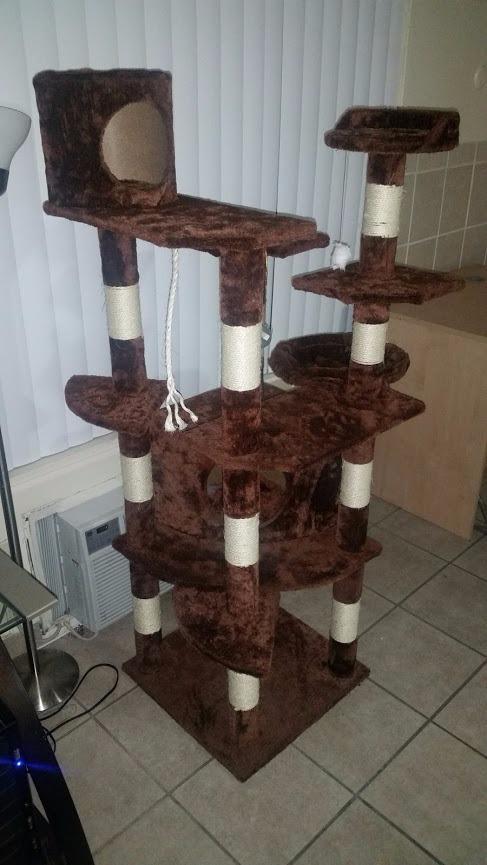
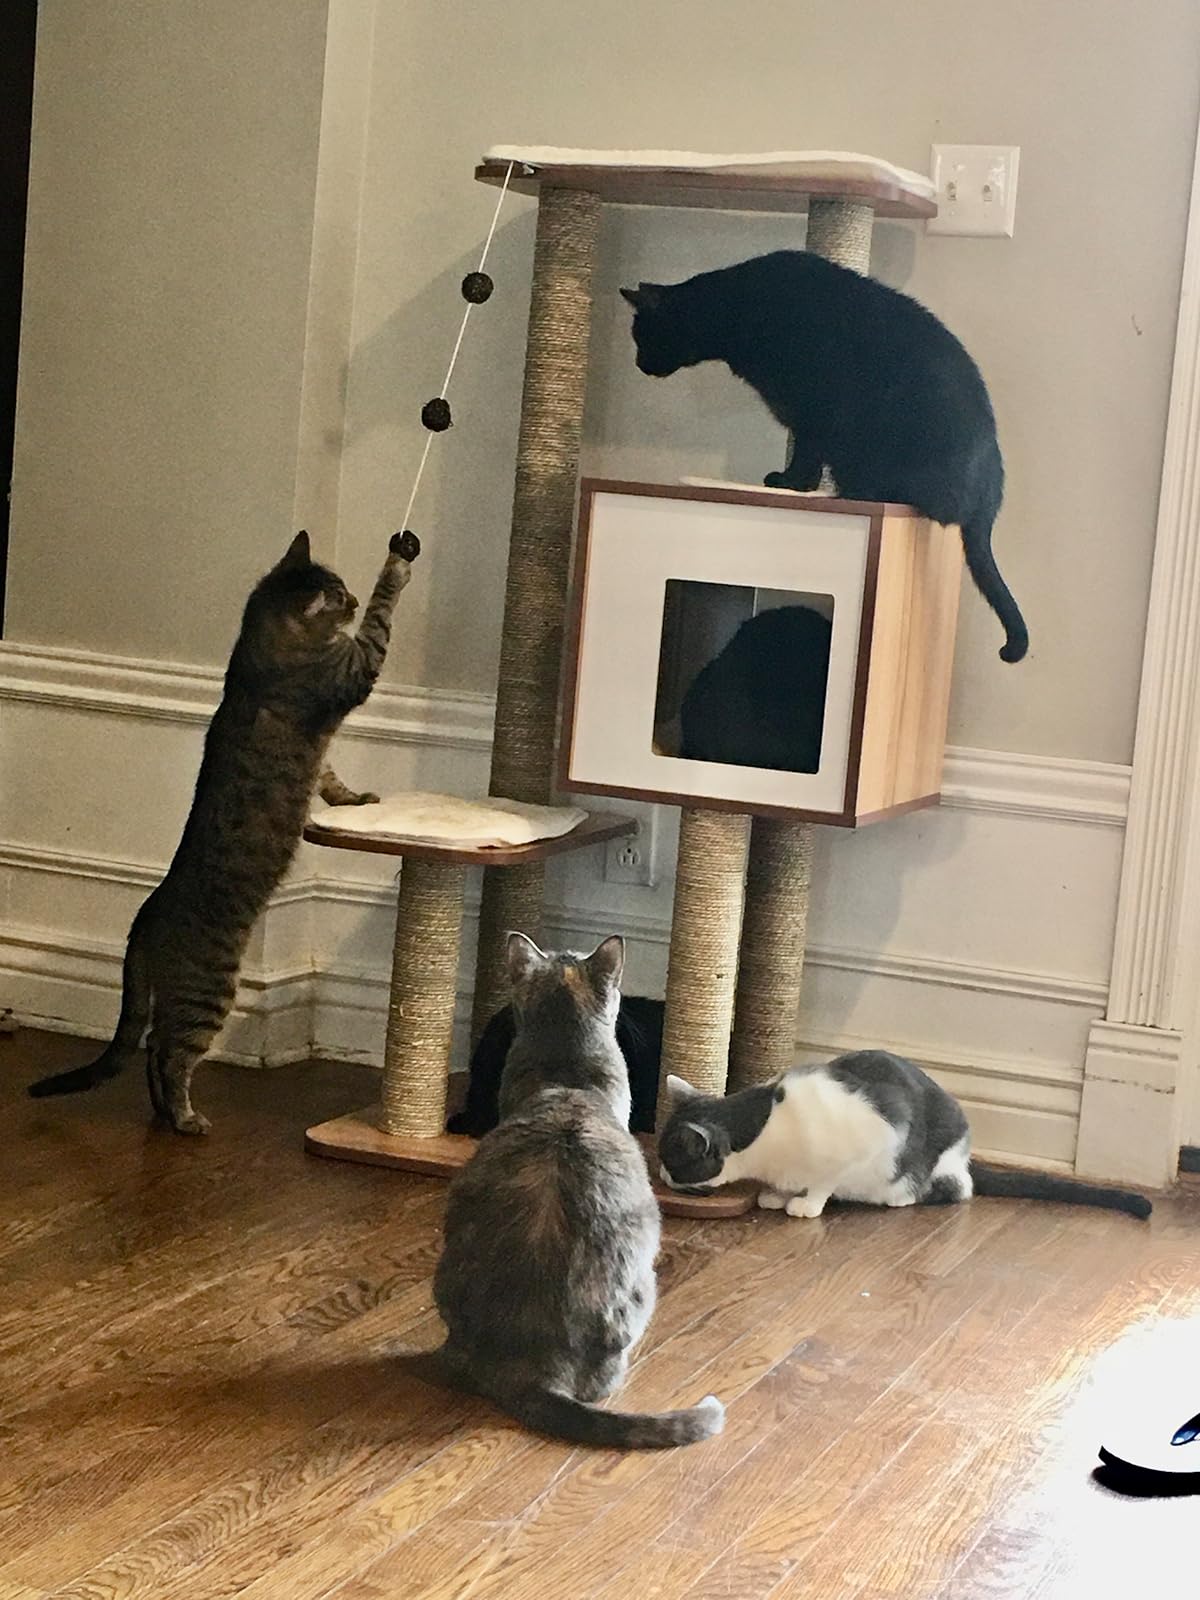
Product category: items_cat tree
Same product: no